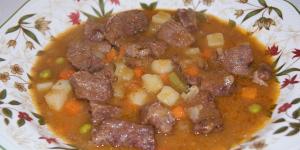
estofado de ternera en salsa con verduras